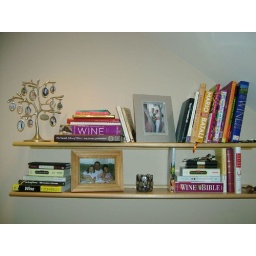
living room 'nook' - book shelves above the bar area